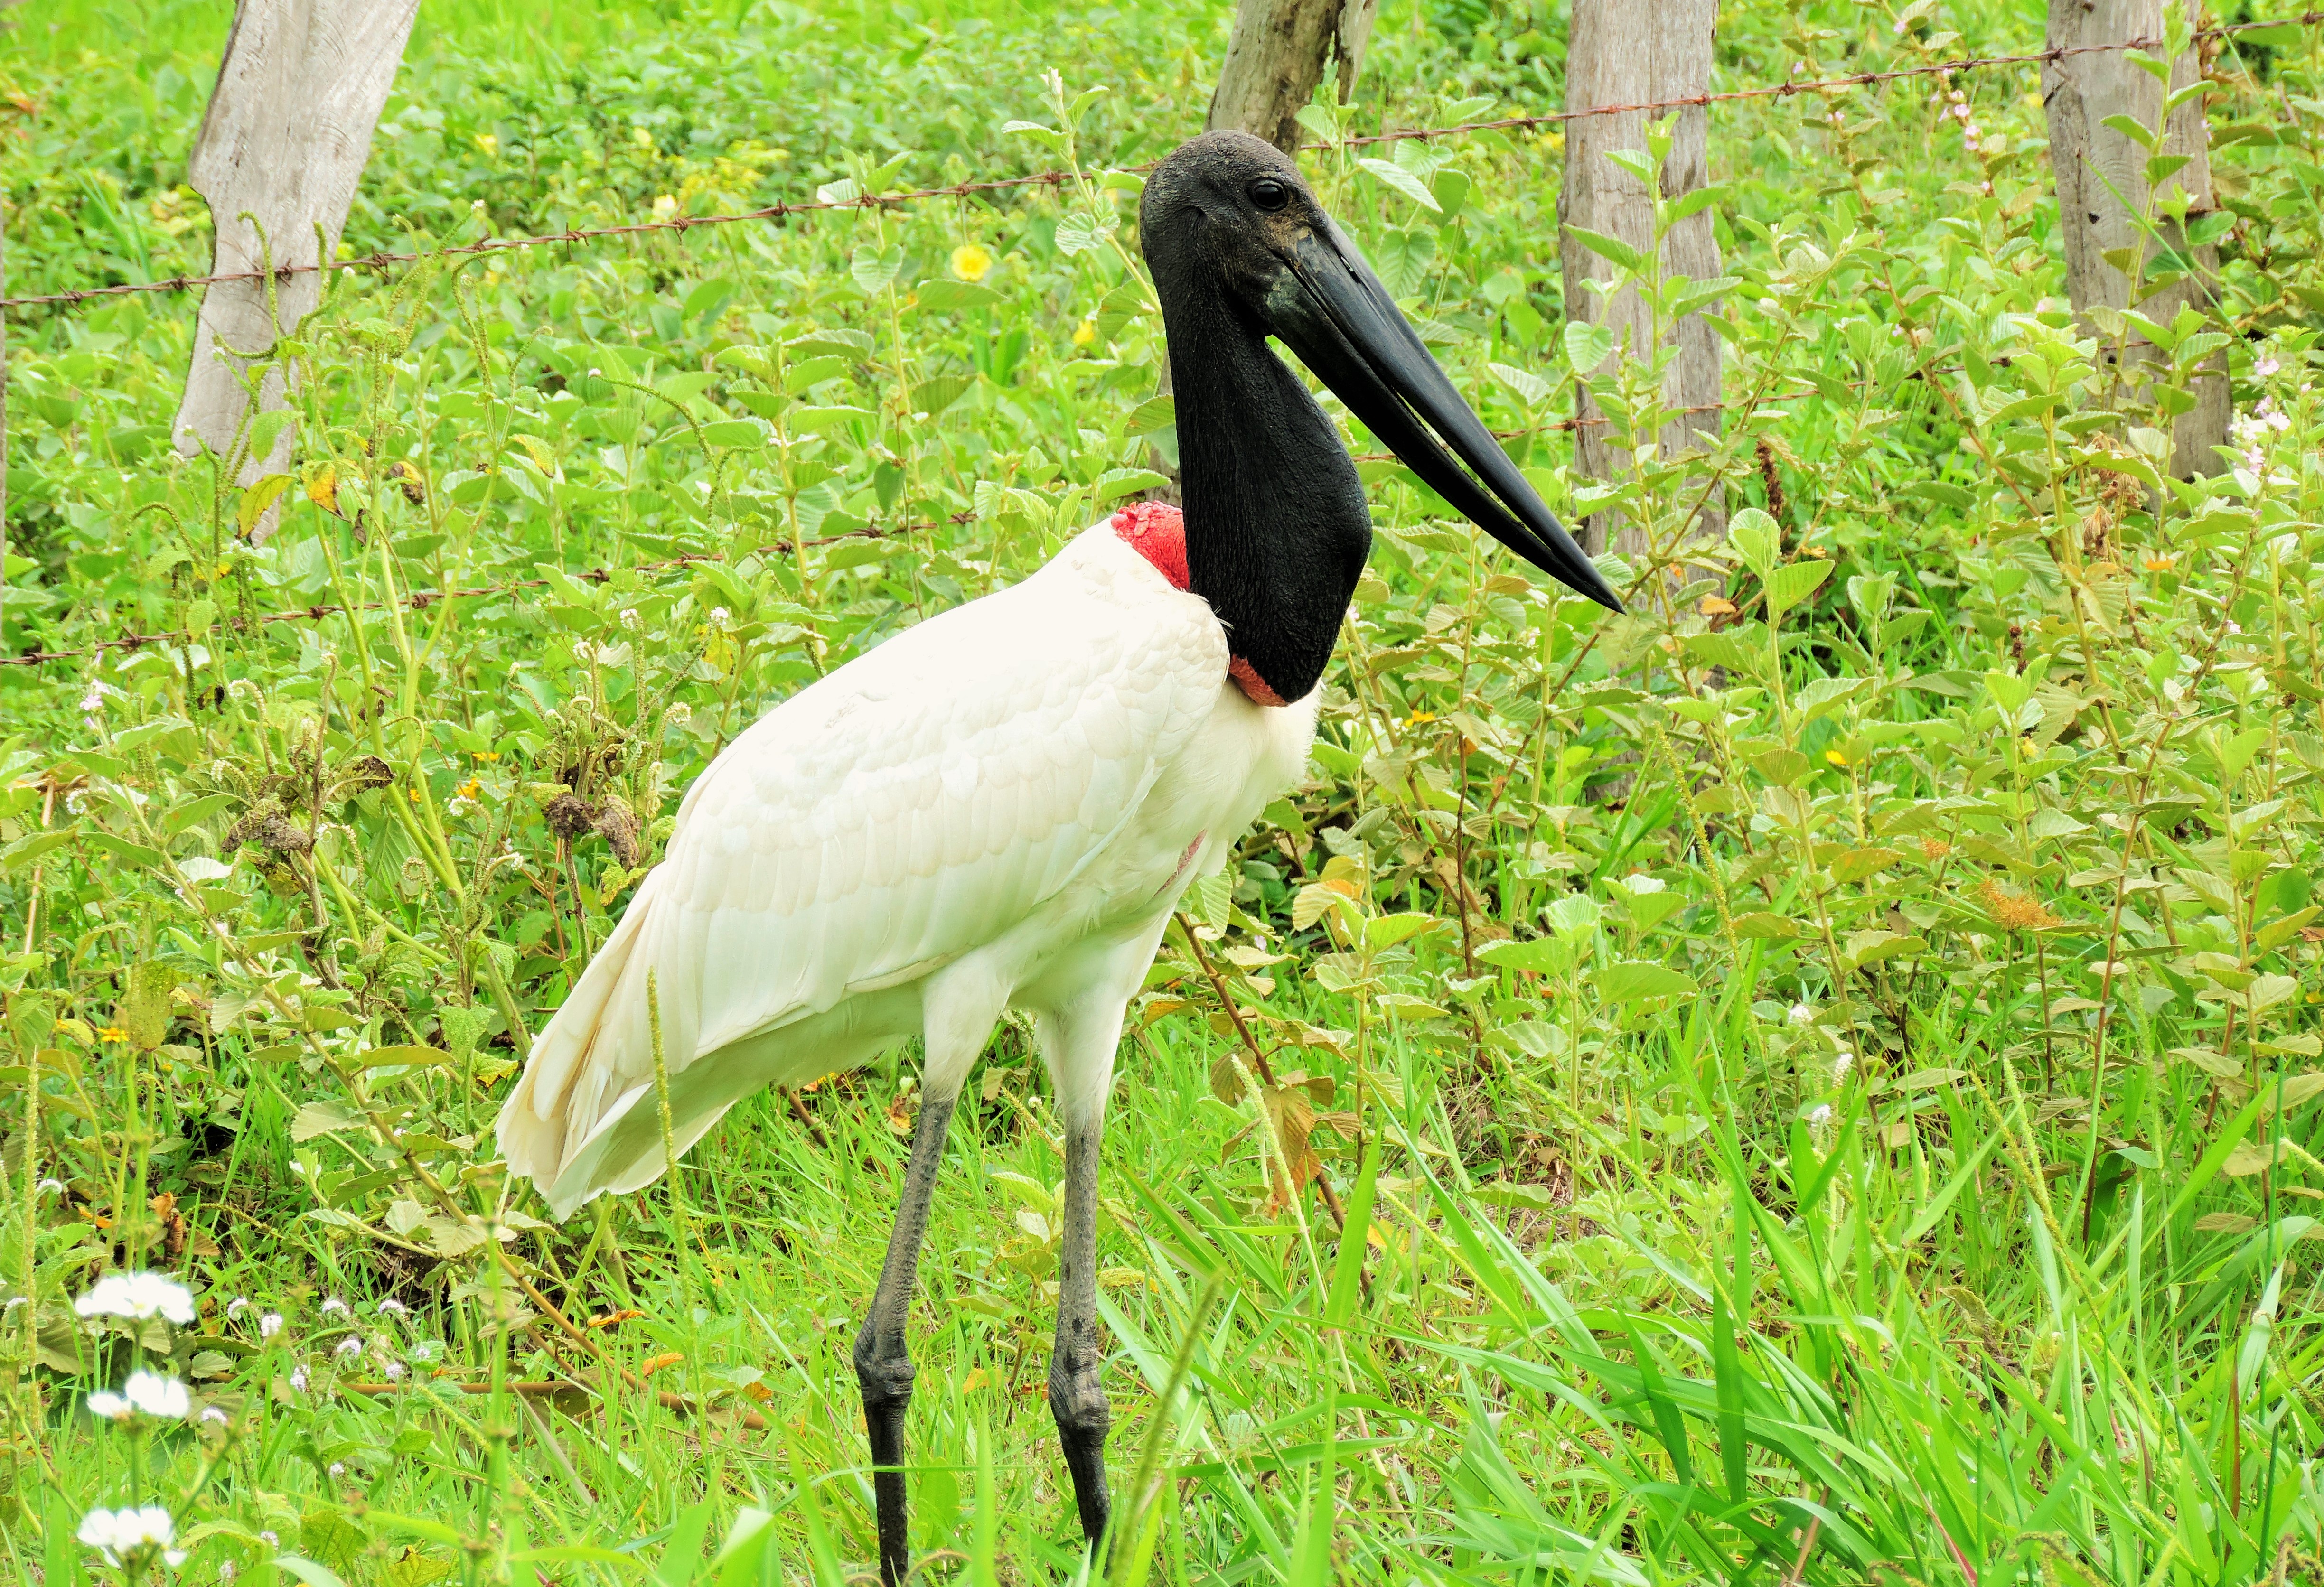
nature, bird, vertebrate, beak, stork, ciconiiformes, black stork, grass family, crane like bird, crane, wildlife, ibis, wood stork, plant